Dromaeosaurus

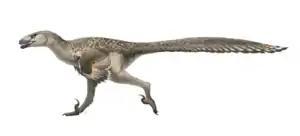
Artistic restoration of "D. albertensis"

"Dromaeosaurus" was a medium-sized carnivore, about in length and in body mass. Its mouth was full of sharp teeth, and it probably would have had a sharply curved "sickle claw" on each foot. It lived during the Campanian stage of the Late Cretaceous. However, some fragmentary remains such as teeth that may belong to this genus have been found from the late Maastrichtian age Hell Creek and Lance Formations, dating to 66 million years ago. Teeth have also been found in the Aguja Formation.